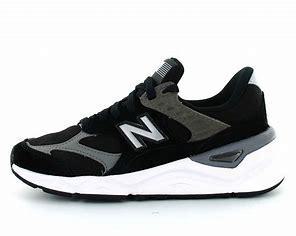
Brand: New
Model: Balance New Balance X 90